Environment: real
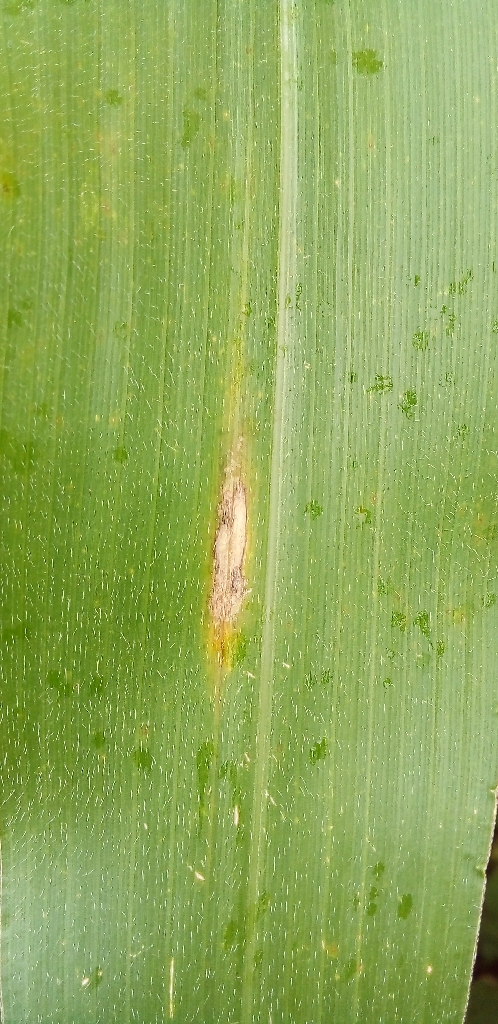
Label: northern_corn_leaf_blight